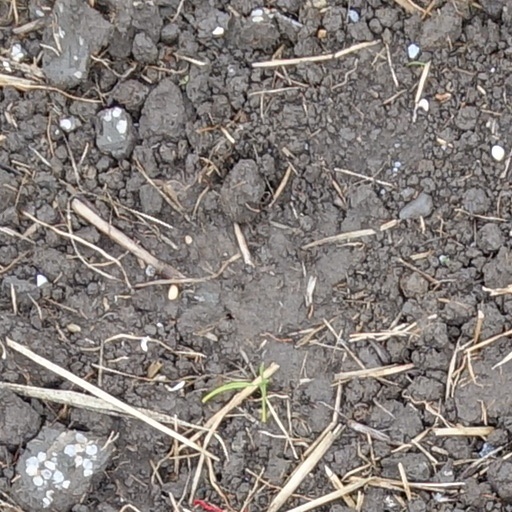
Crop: wheat